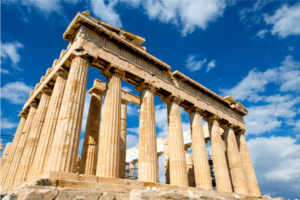
La culture de la Grèce, pays d'Europe du Sud-Est, désigne l'ensemble des pratiques culturelles et des traditions qui composent la société hellénique et les habitants de la Grèce. Son patrimoine culturel est le fruit d'héritages historiques différents qui façonnent aujourd'hui la culture hellénique. Étant donné sa situation géographique particulière, à la fois européenne, méridionale, balkanique et levantine, la culture hellénique est particulièrement riche et variée, témoignage de son Histoire prolifique.
La Grèce, aussi appelée Hellas ou francisé en Hellade, en forme longue la République hellénique, est un pays d’Europe du Sud. D'une superficie de 131 957 km² pour un peu moins de onze millions d'habitants, le pays partage des frontières terrestres avec l’Albanie, la Macédoine du Nord, la Bulgarie et la Turquie et des frontières maritimes avec l'Albanie, l'Italie, la Libye, l'Égypte et la Turquie. La mer Ionienne à l'ouest et la mer Égée à l'est, parties de la mer Méditerranée, encadrent le pays dont le cinquième du territoire est constitué de plus de 9 000 îles et îlots dont près de 200 sont habités. De plus, 80 % de son territoire est constitué de montagnes dont la plus haute est le mont Olympe, dont le sommet culmine à 2 917 mètres.